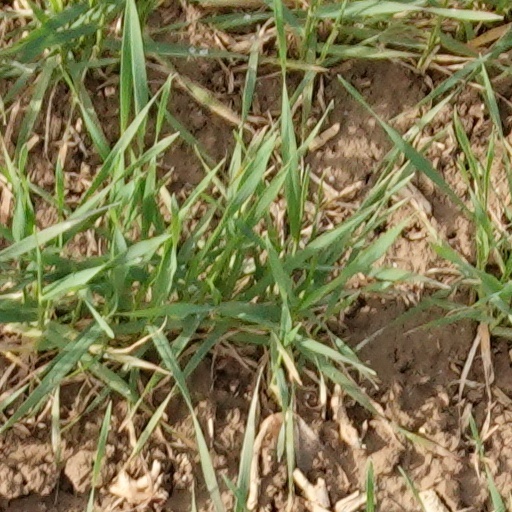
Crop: wheat